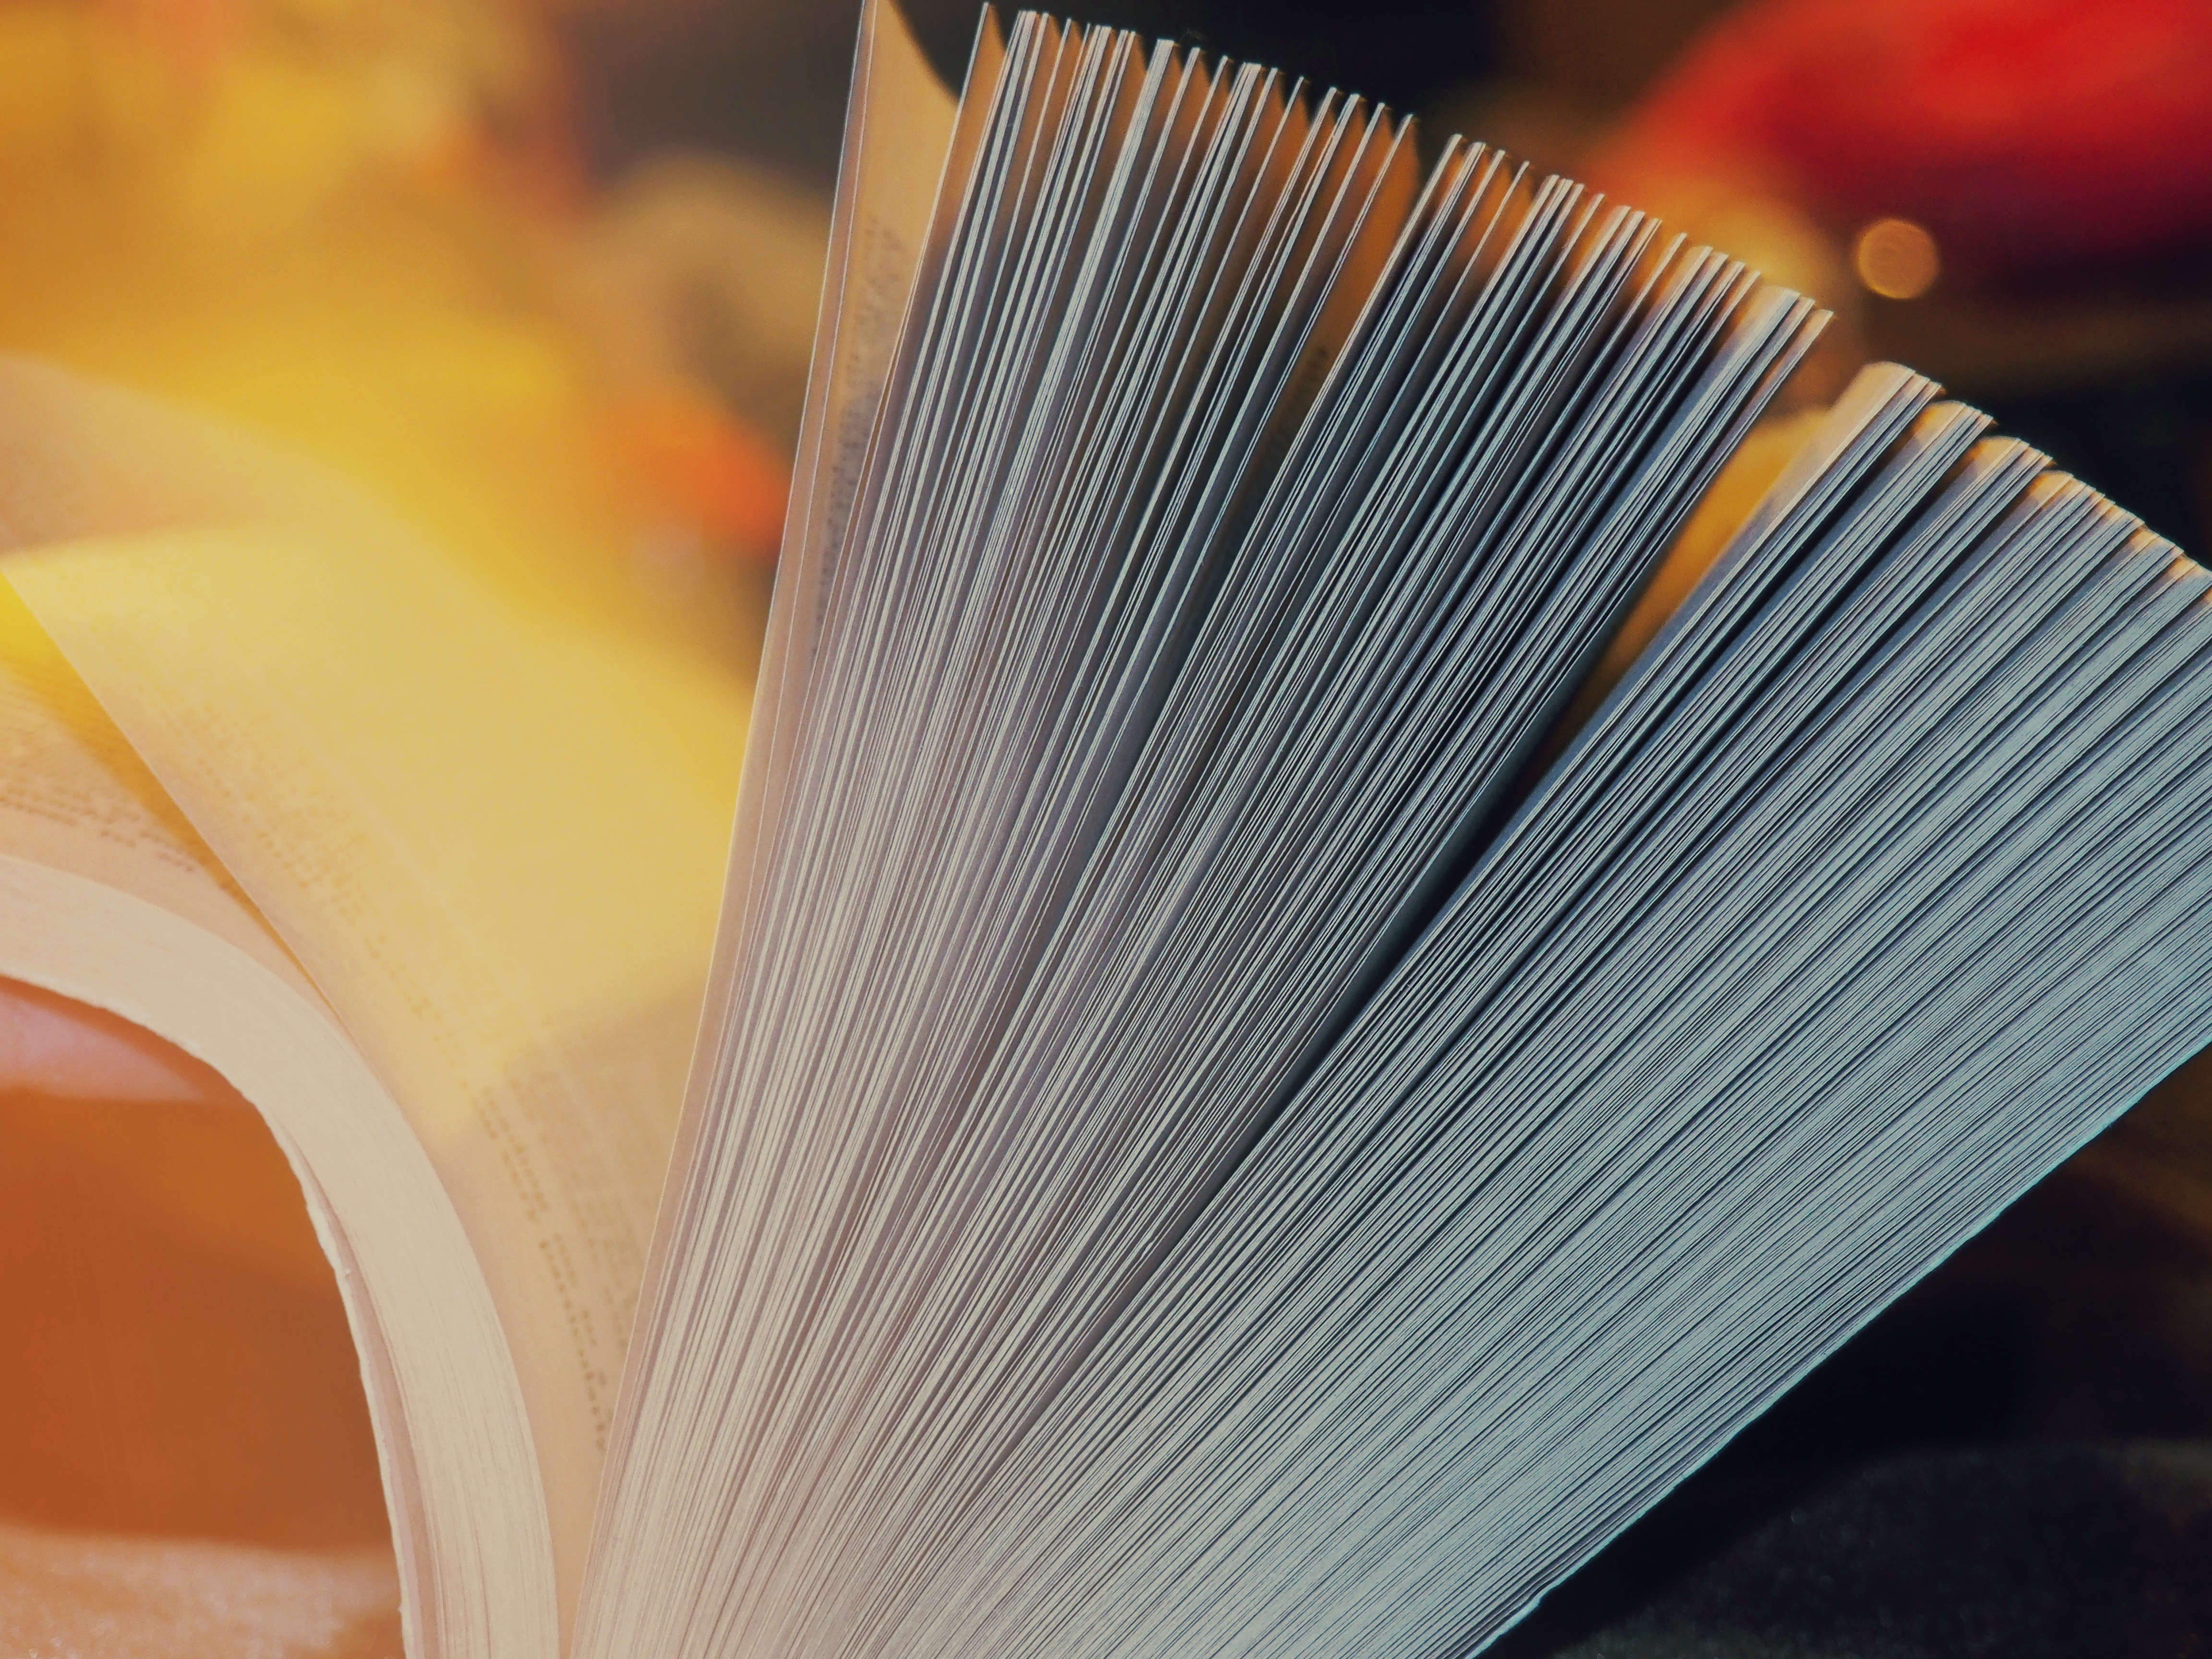
hand, book, wing, abstract, wood, motion, color, page, material, close up, art, bright, sheets, brightness, macro photography, knowledge